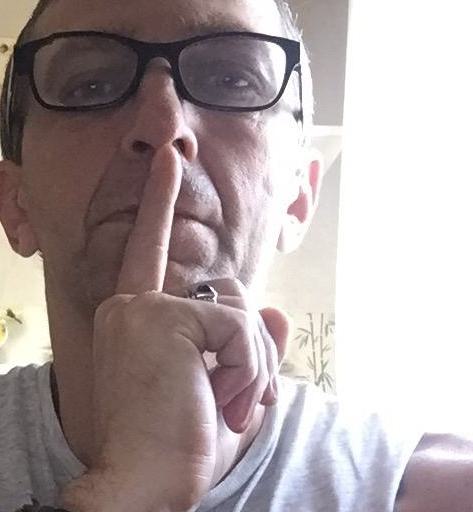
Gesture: mute